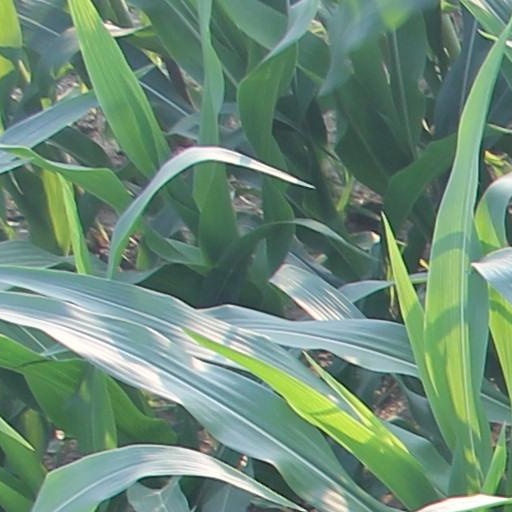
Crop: maize; corn